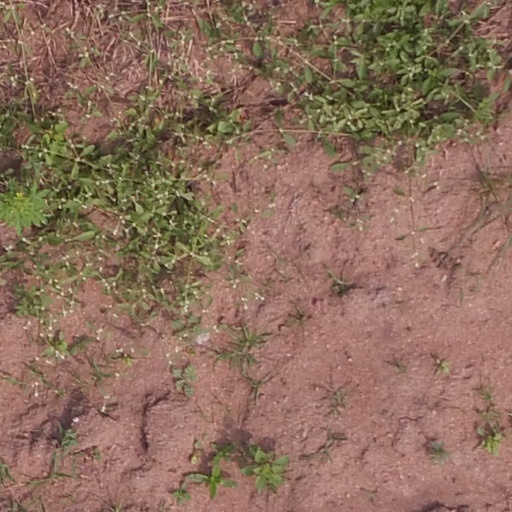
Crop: maize; corn